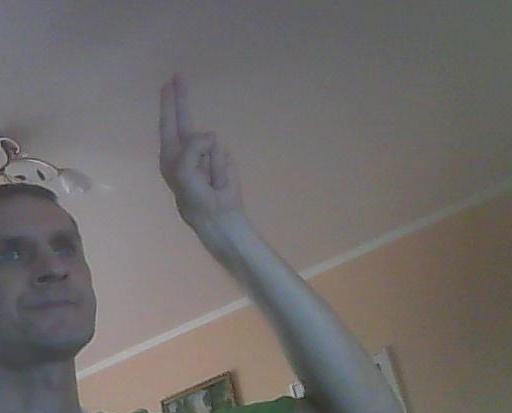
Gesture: two_up